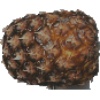
Label: Pineapple 1